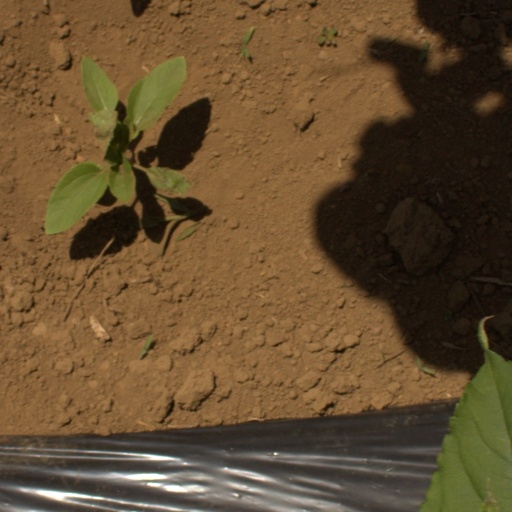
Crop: Jerusalem artichoke